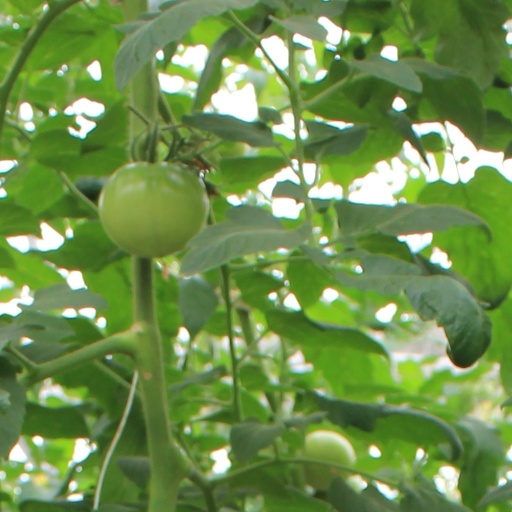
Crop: tomato